Sky position (RA, Dec in degrees): 177.851, 3.43
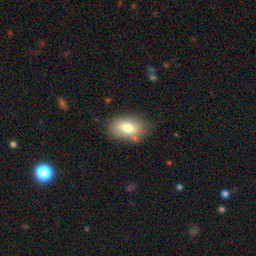
Galaxy morphology: In-between Round Smooth Galaxies